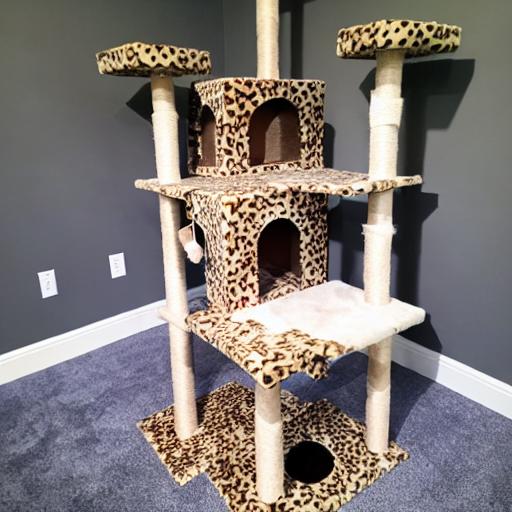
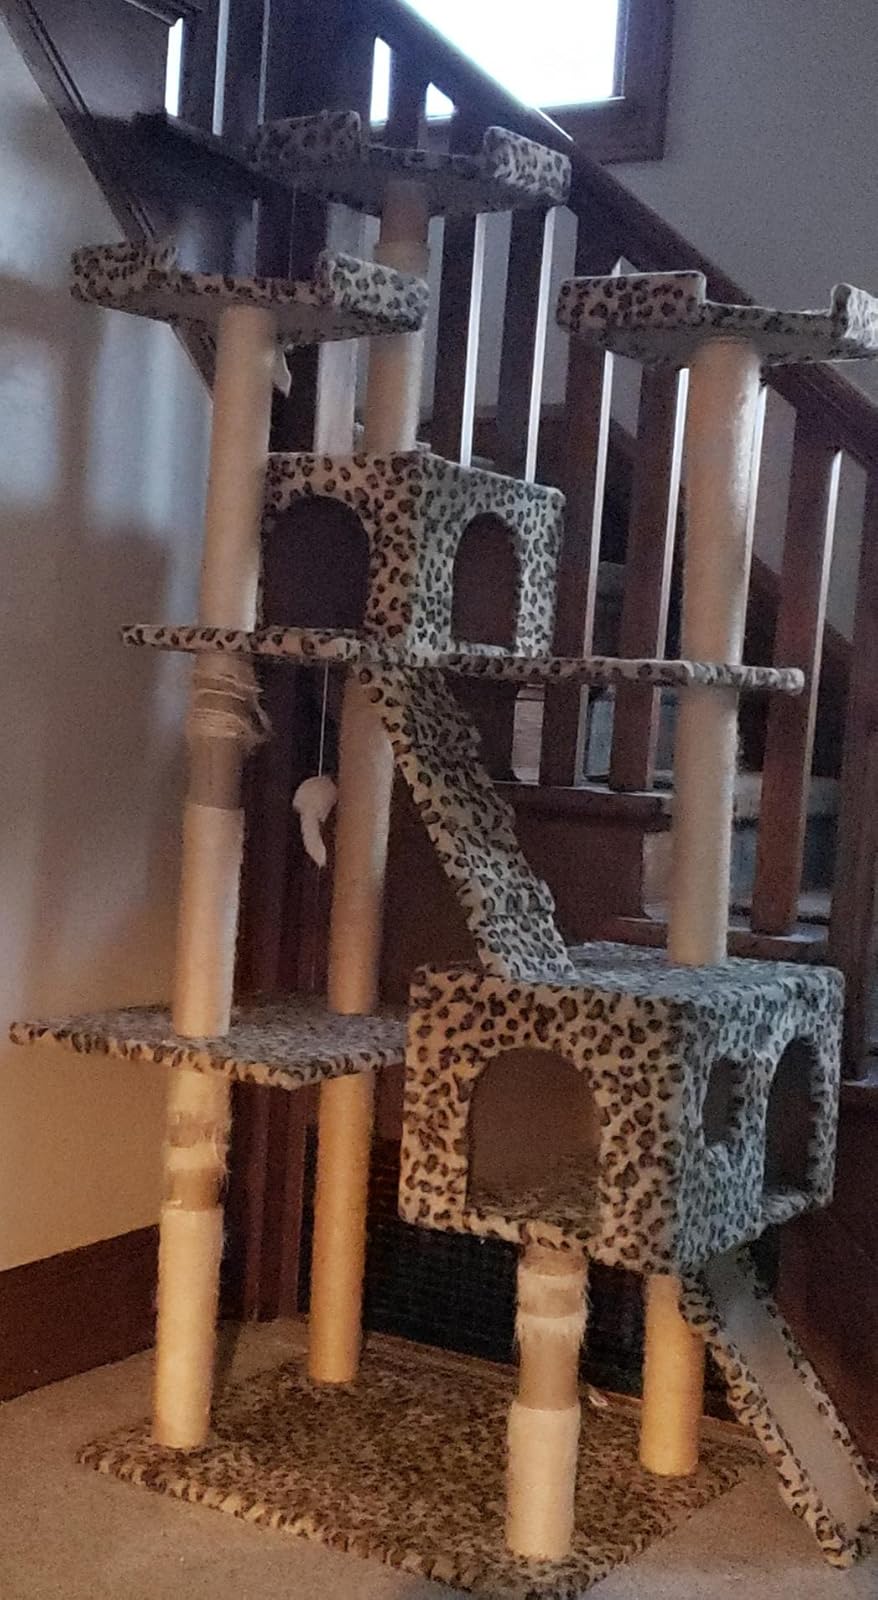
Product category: items_cat tree
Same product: no